Gazetny Lane

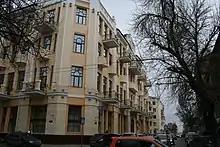
Gazetny Lane, with the Srabionov House on the corner

Gazetny Lane (Russian: "Газетный переулок", tr. Gazetny Pereulok) is a lane directed from the south to the north in the center of Rostov-on-Don, Russia. It measures 2,1 km (1,3 miles) long, belongs to Oktyabrsky and Leninsky Districts and before the October Revolution was known as Kazansky Lane. During the NEP it became established as a red-light district.